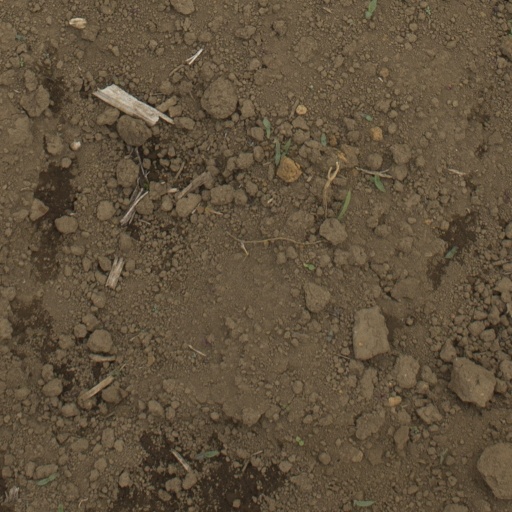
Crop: Jerusalem artichoke